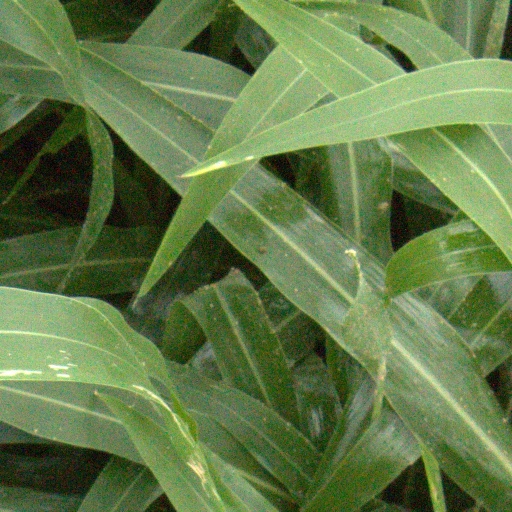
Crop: sorghum